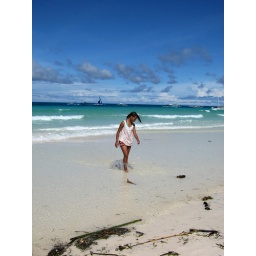
Woman on the beach paddles in the water